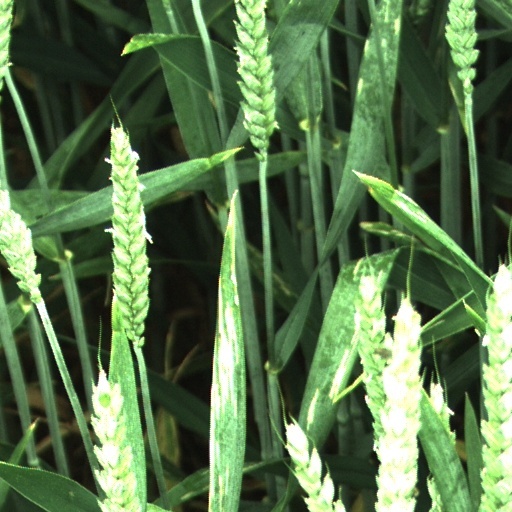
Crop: wheat